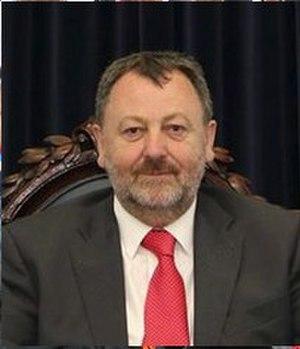
Denis O Donovan at Public meeting